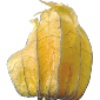
Label: Physalis with Husk 1